Manliffe Goodbody

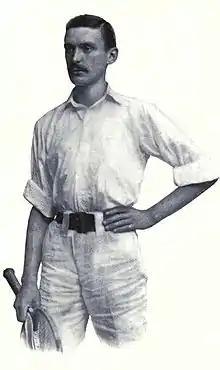
Goodbody in 1901

Manliffe Francis Goodbody (20 November 1868 – 24 March 1916) was an Irish tennis and football player.